Judaism and Mormonism

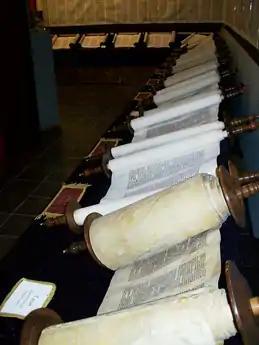
Complete set of scrolls, constituting the entire Tanakh

Judaism's most holy book is the Torah. Virtually all Jewish congregations own at least one "sefer Torah" (copy of the Torah, hand-calligraphed on parchment) of which a portion is read aloud every week. The Torah, the Nevi'im (the Prophets) and Ketuvim (the Writings), make up the Tanakh.